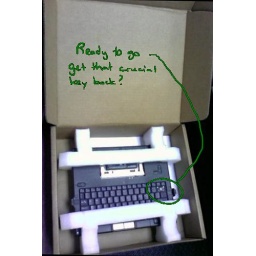
Motion Convertible keyboard in the box Inky